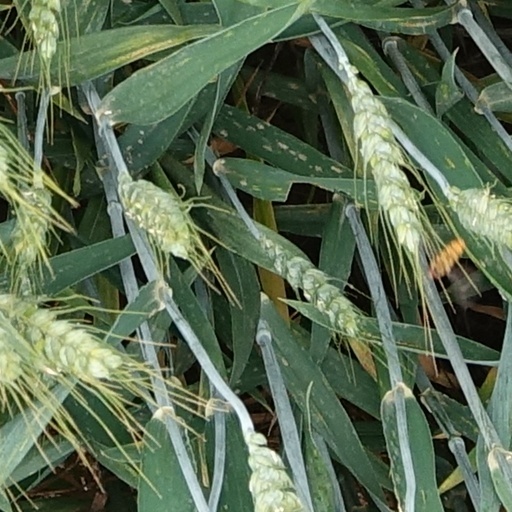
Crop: wheat